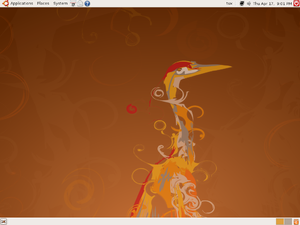
Gobuntu était une distribution du système d’exploitation GNU/Linux dérivée d’Ubuntu et exclusivement constituée de logiciels libres. Elle a été lancée en juillet 2007 par Mark Shuttleworth.